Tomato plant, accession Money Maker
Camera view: tilt-top (135 deg); turntable rotation: 270 degrees
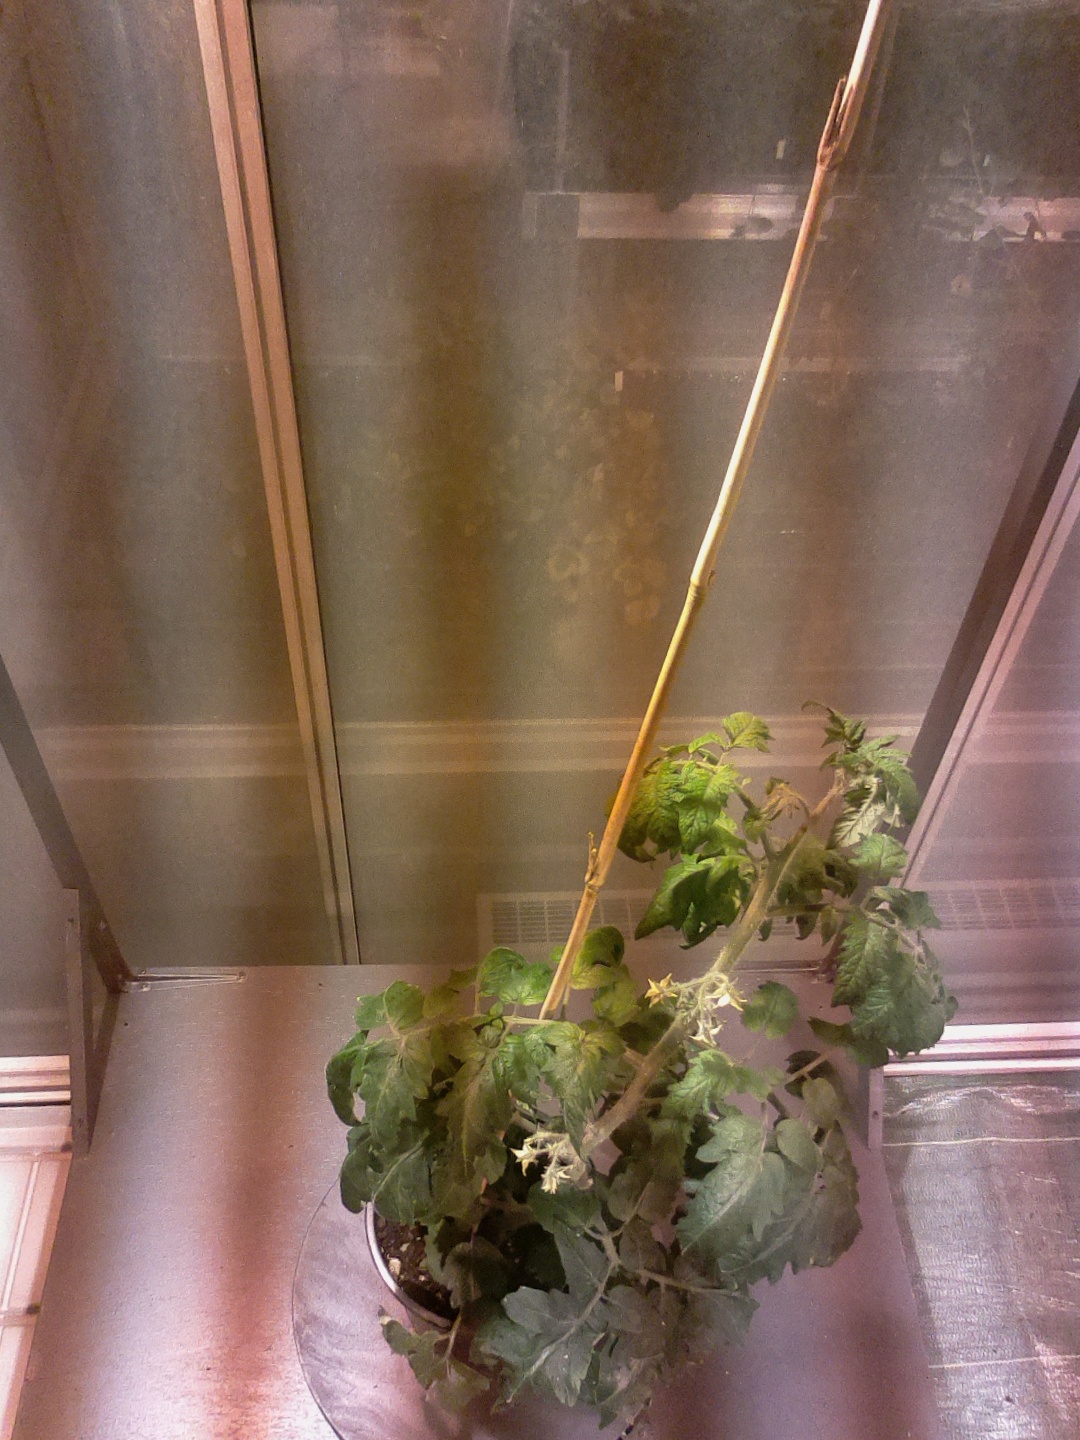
BBCH growth stage 67: Full flowering, 70%-80% of flowers open, more petals falling